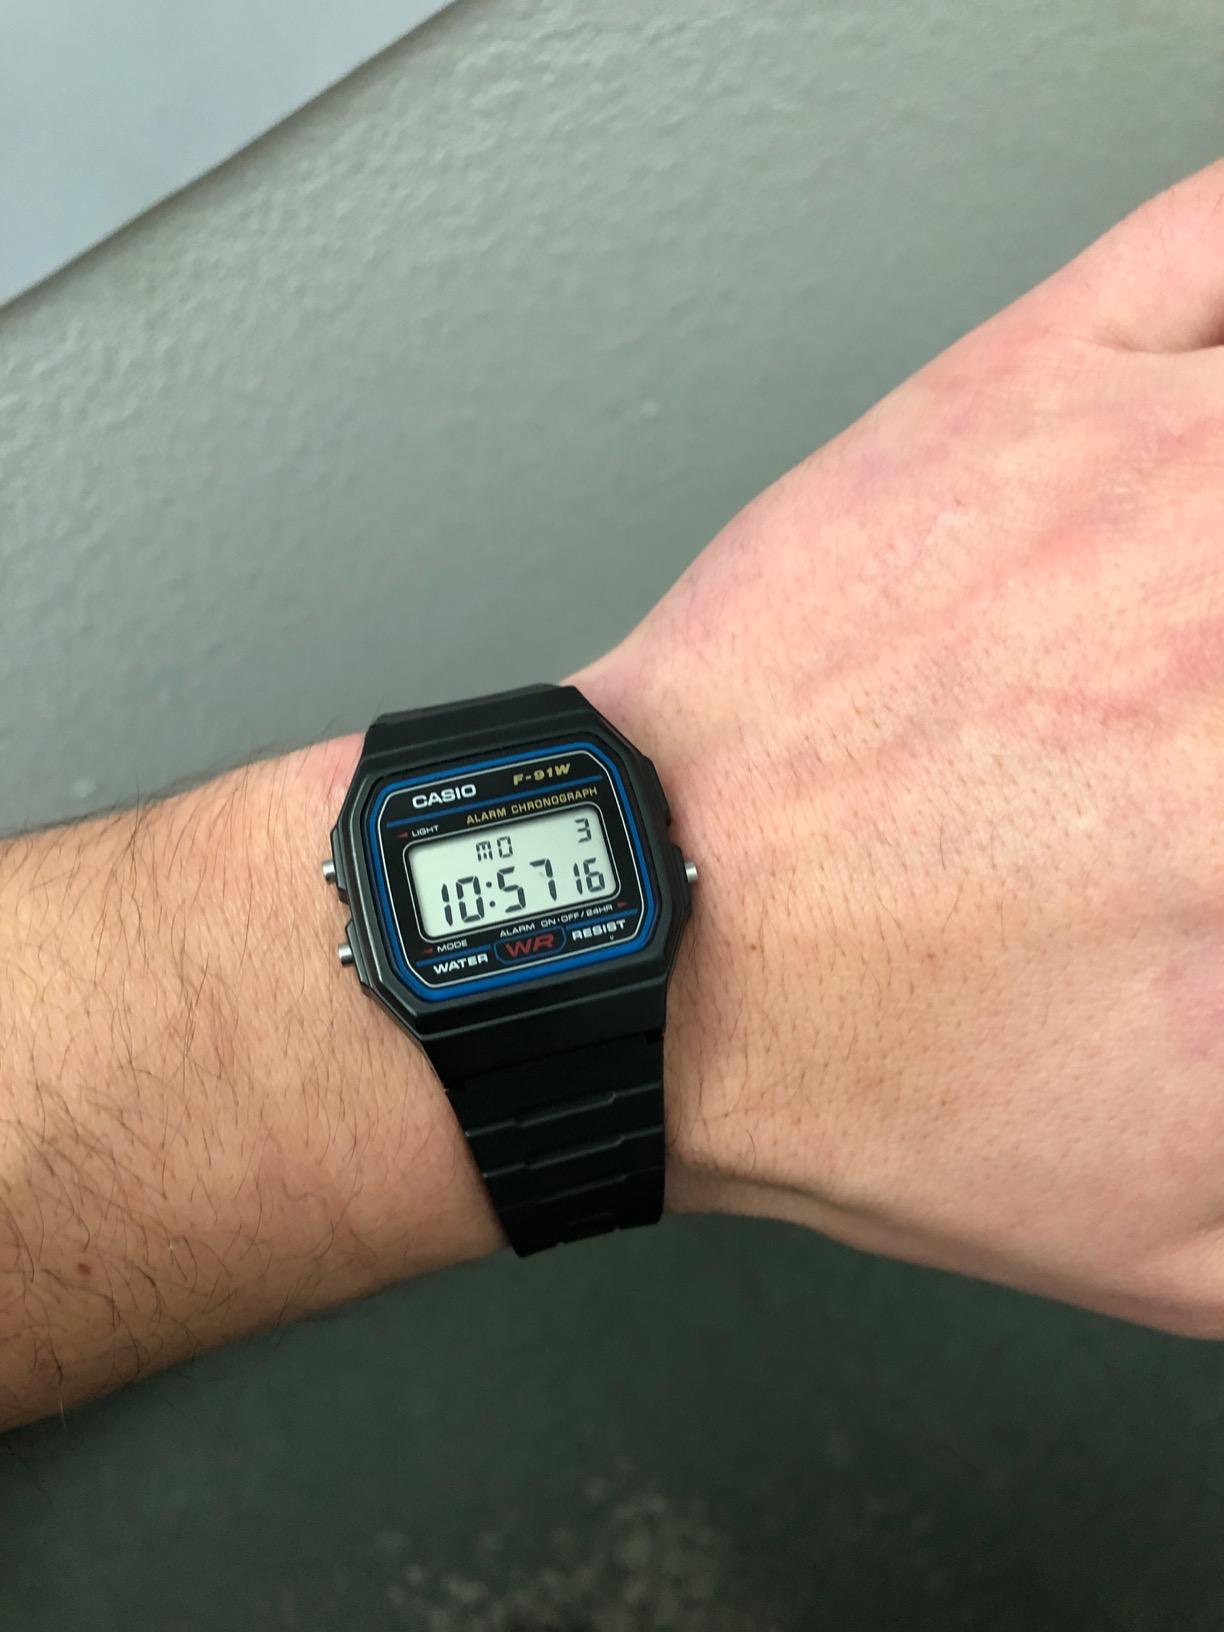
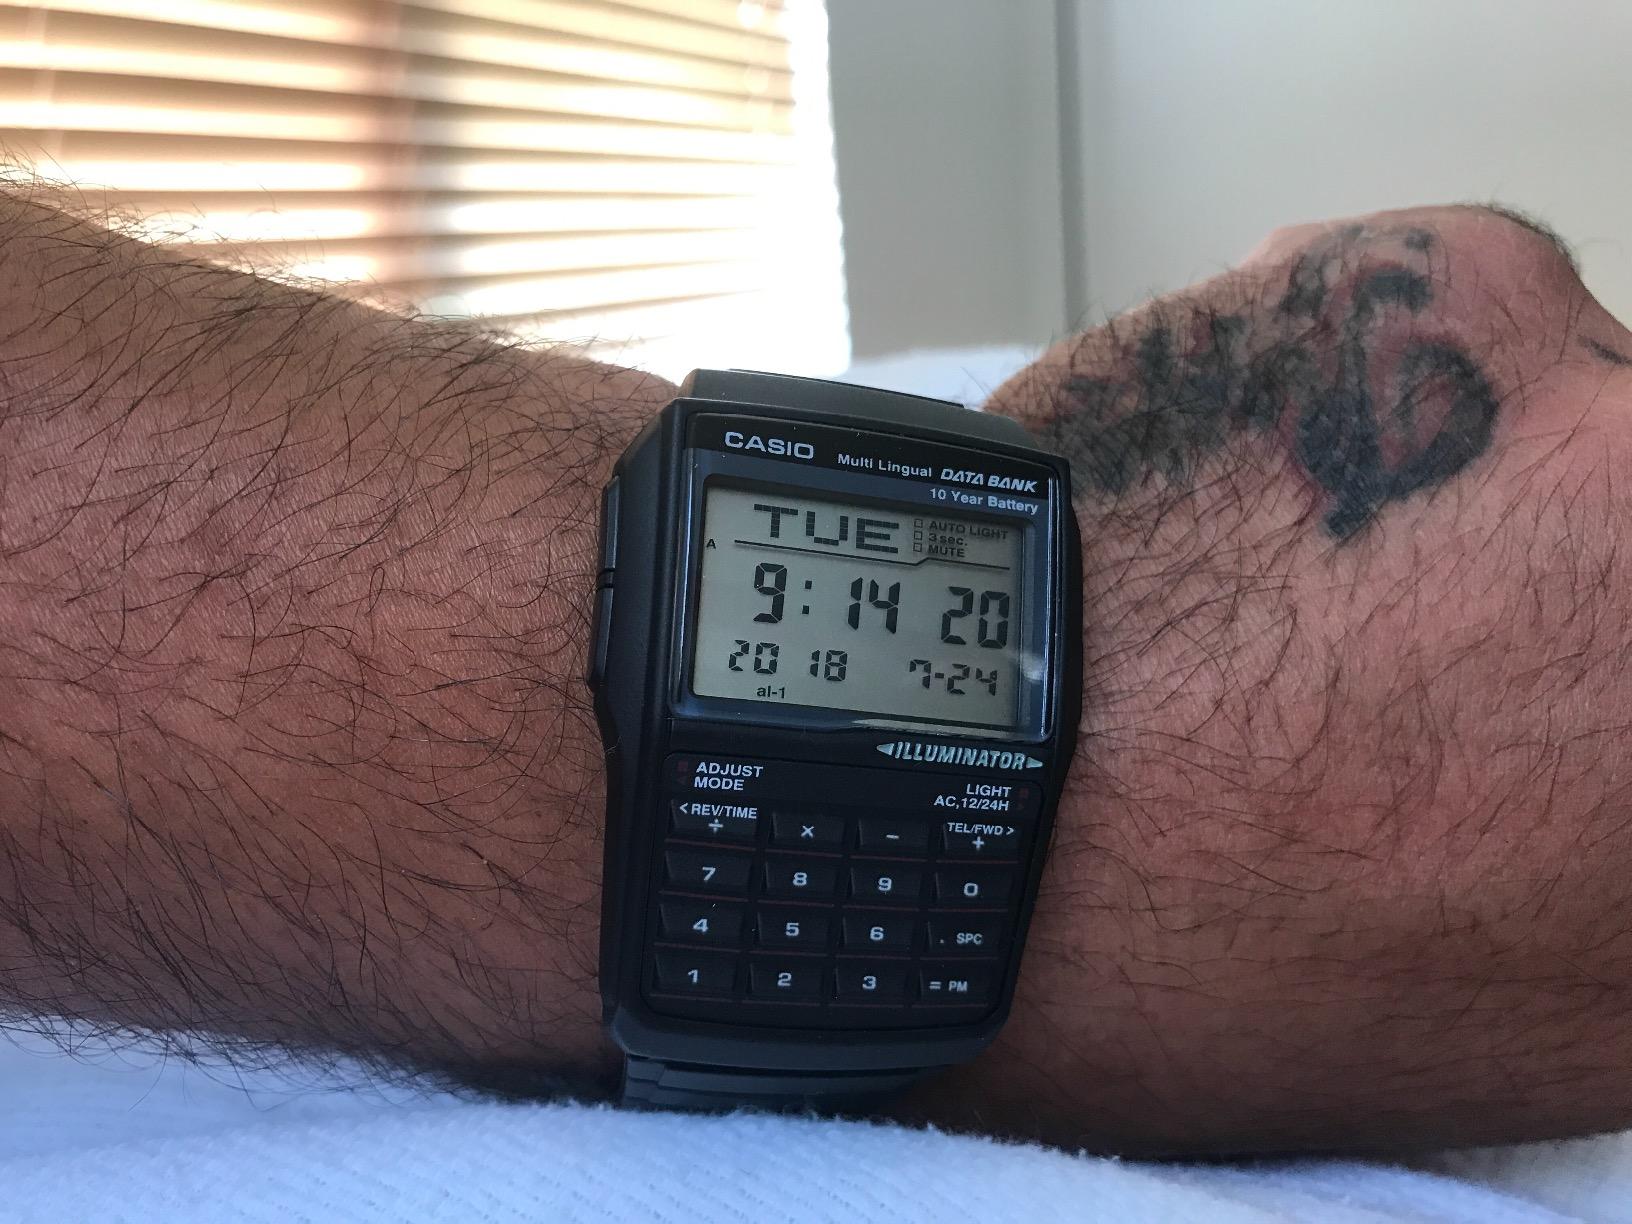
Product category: accessories_watch
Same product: no